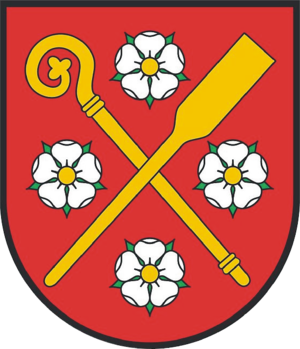
Nowodwór est un village de la gmina de Nowodwór du powiat de Ryki dans la voïvodie de Lublin, situé dans l'est de la Pologne.
Nowodwór est une gmina rurale du powiat de Ryki, dans la Voïvodie de Lublin, dans l'est de la Pologne.